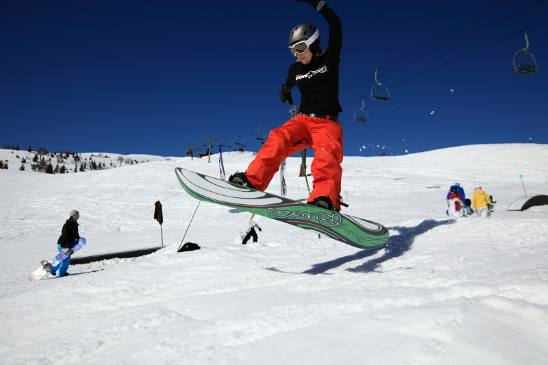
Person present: Yes